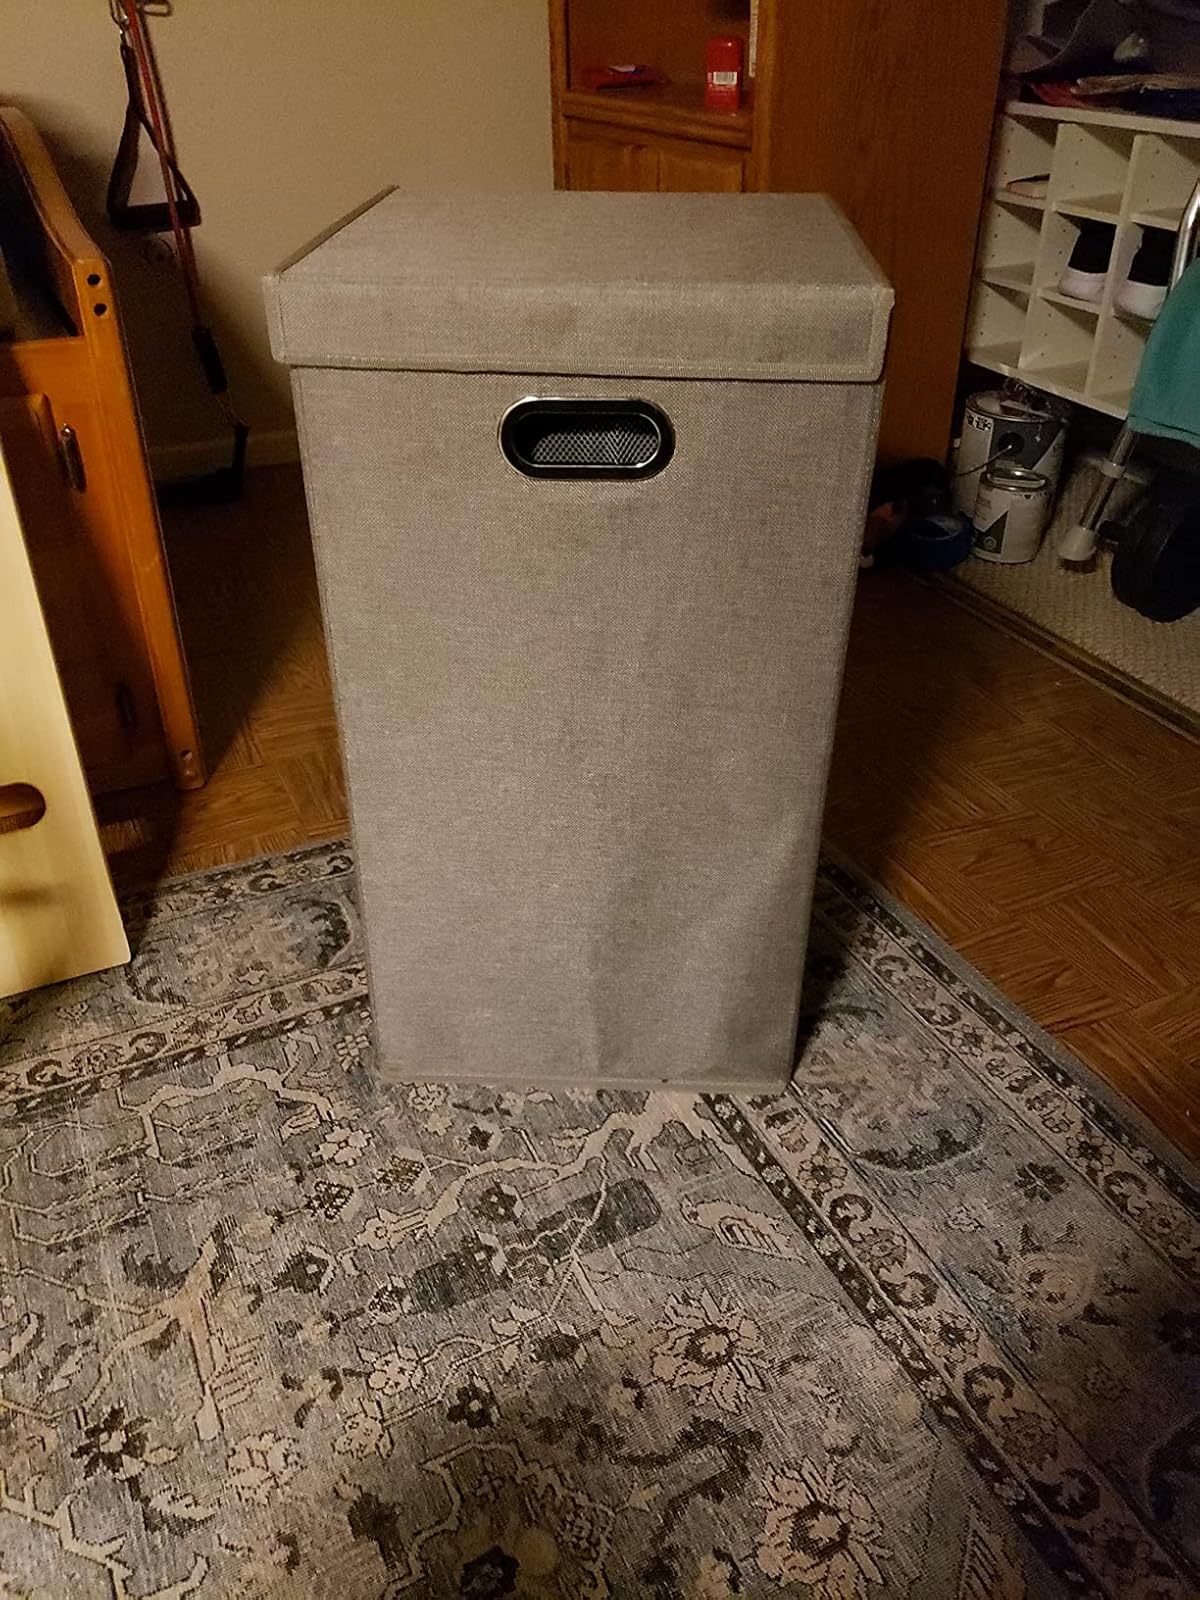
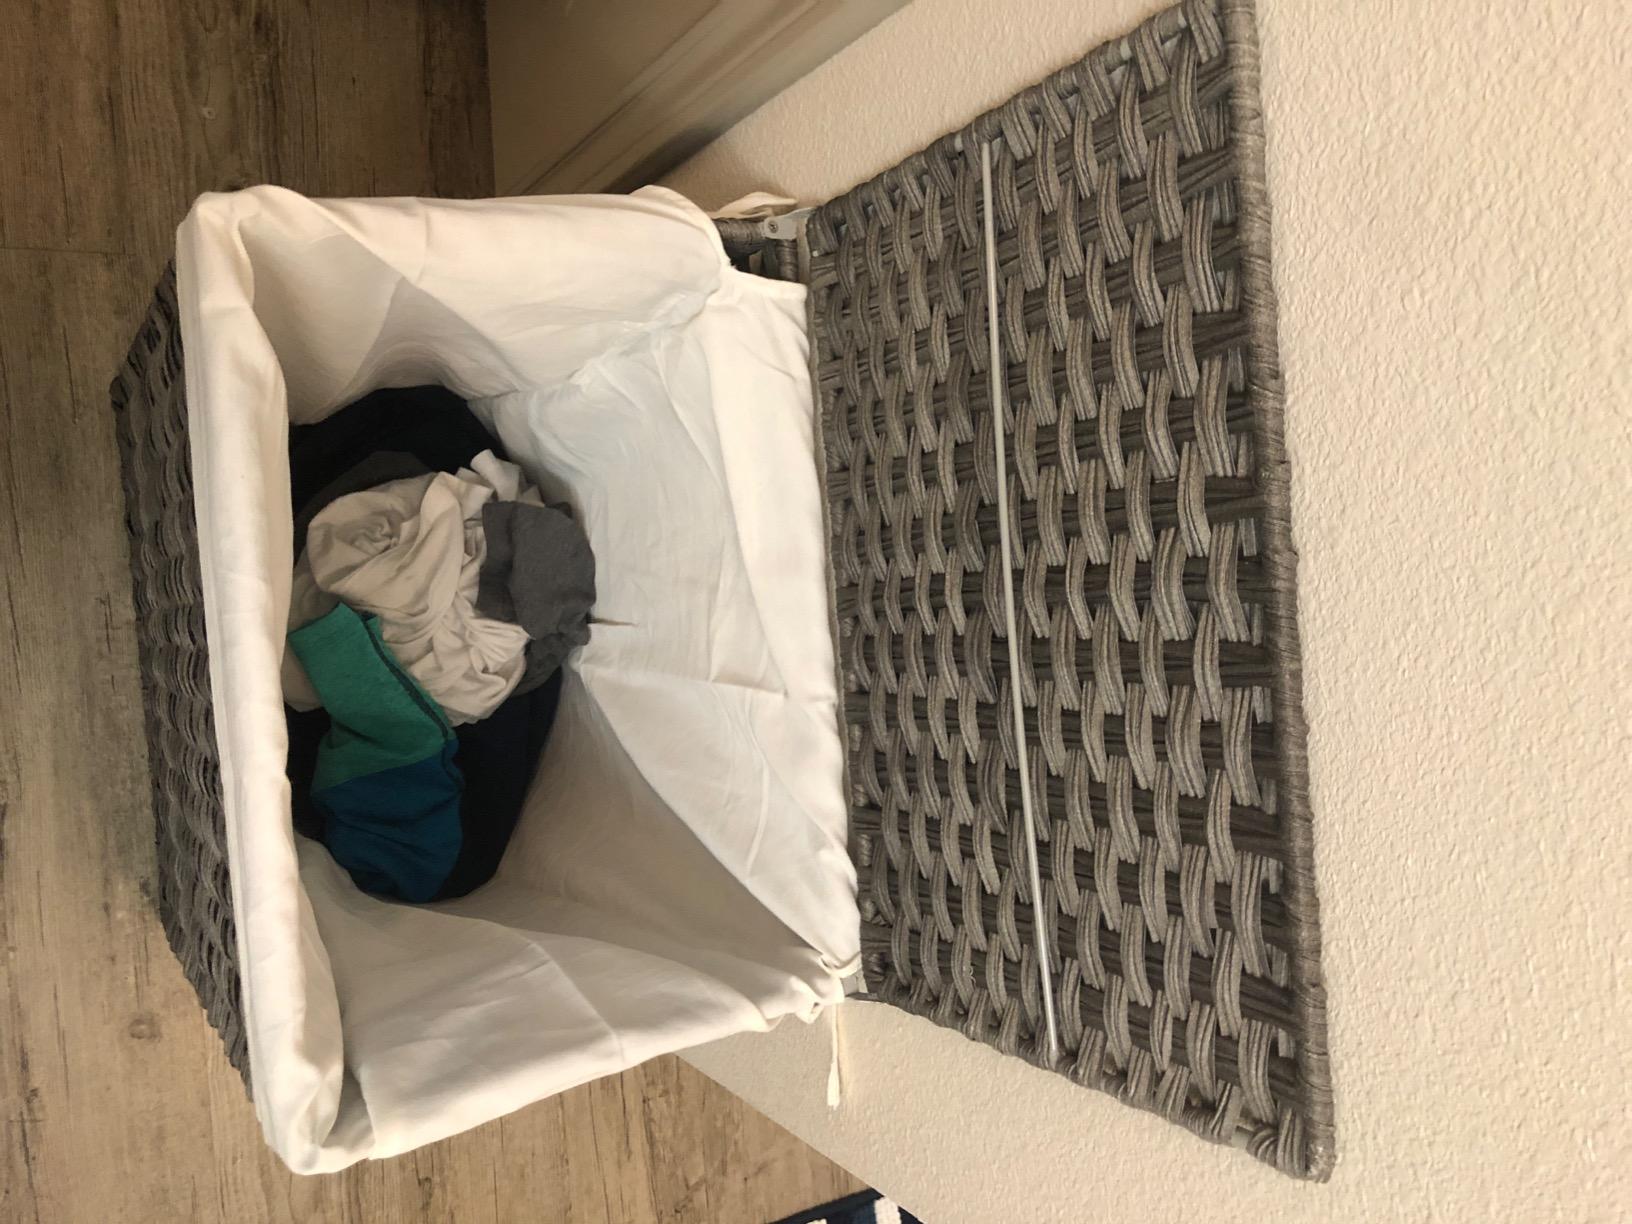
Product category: items_hamper
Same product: no